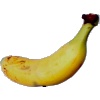
Label: banana_lady_finger